Linux color management

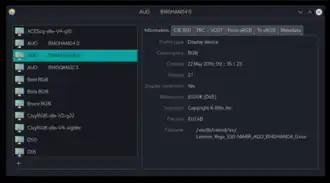
Color profile viewer on KDE Plasma 5, showing an ICC color profile

Linux color management has the same goal as the color management systems (CMS) for other operating systems, which is to achieve the best possible color reproduction throughout an imaging workflow from its source (camera, video, scanner, etc.), through imaging software (Digikam, darktable, RawTherapee, GIMP, Krita, Scribus, etc.), and finally onto an output medium (monitor, video projector, printer, etc.). In particular, color management attempts to enable color consistency across media and throughout a color-managed workflow.